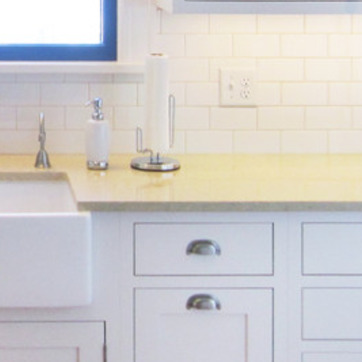
Material: polishedstone